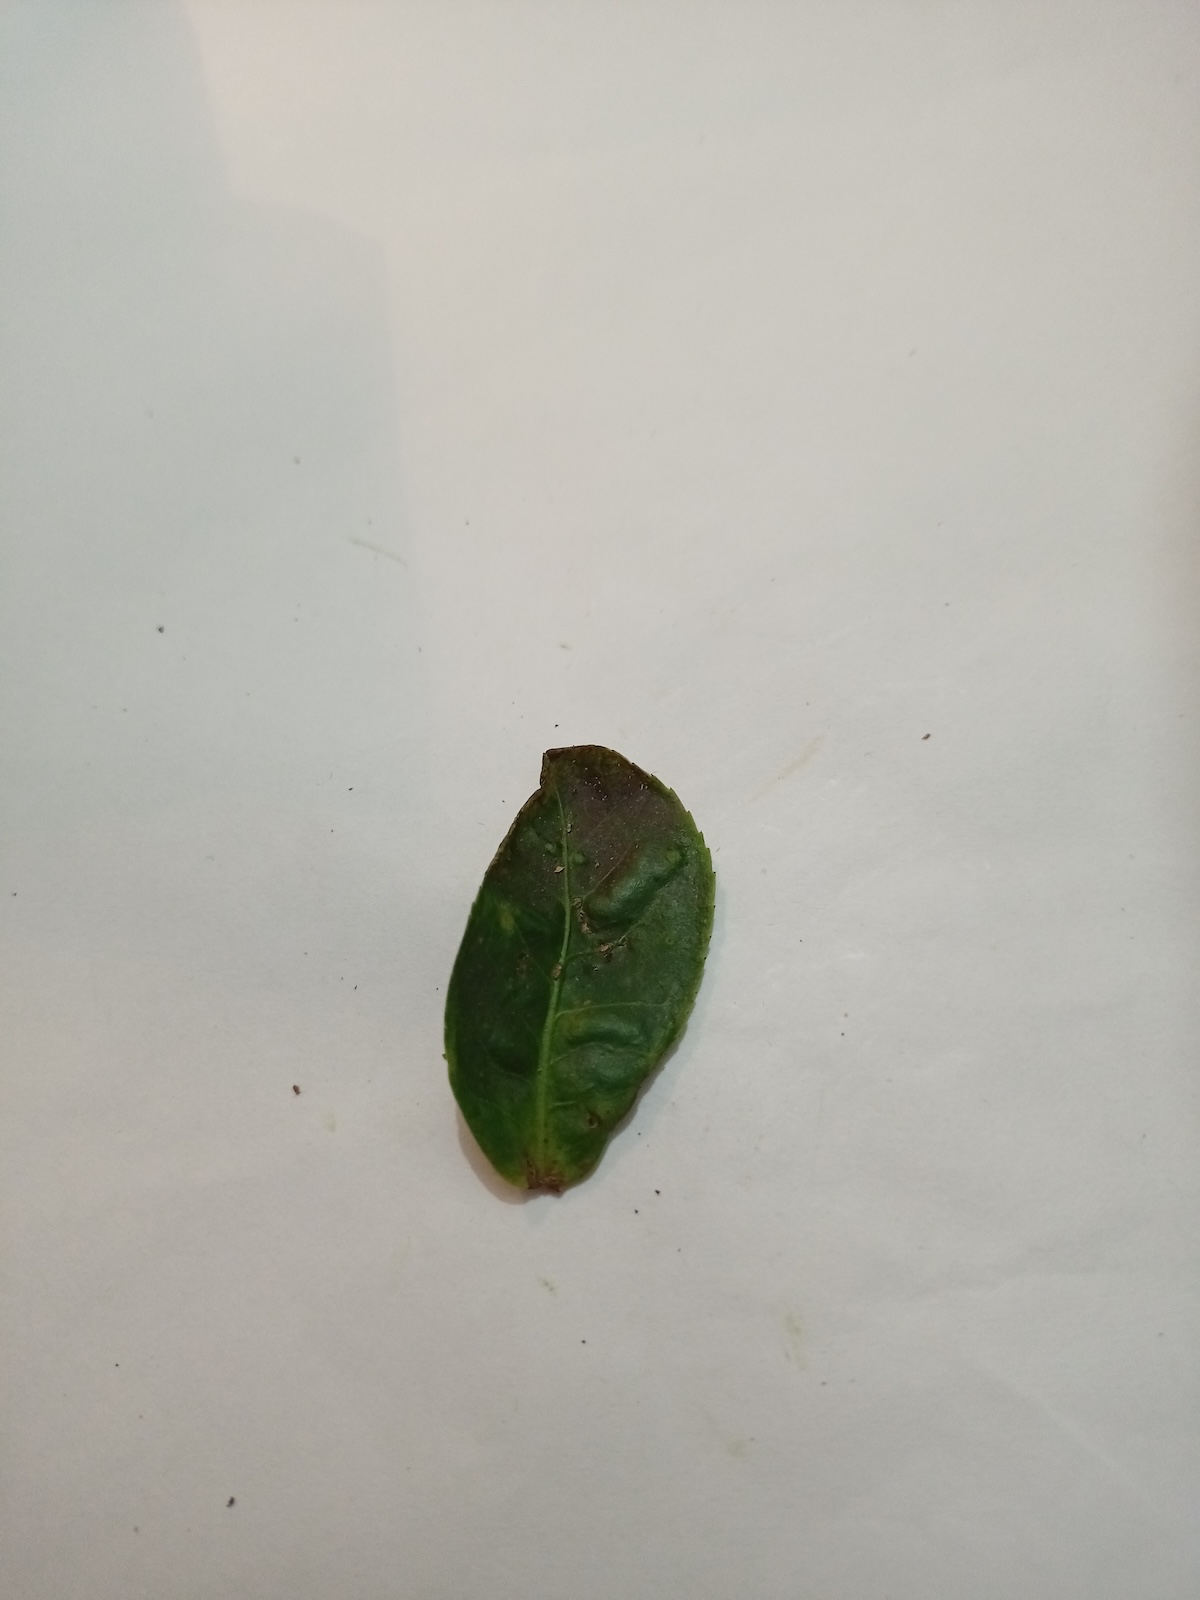
Label: Red spider